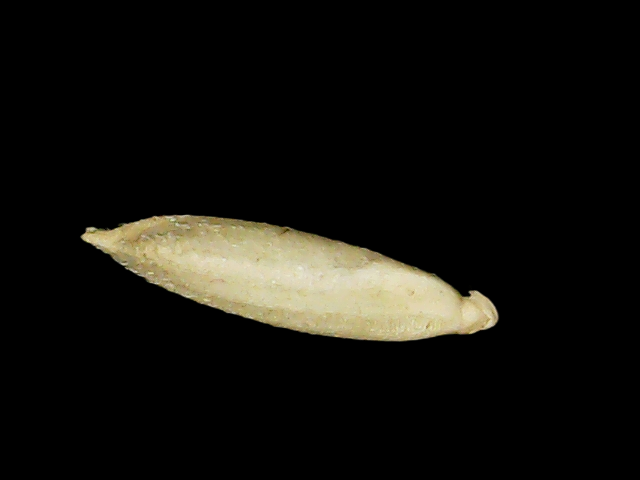
Rice variety: Binadhan19